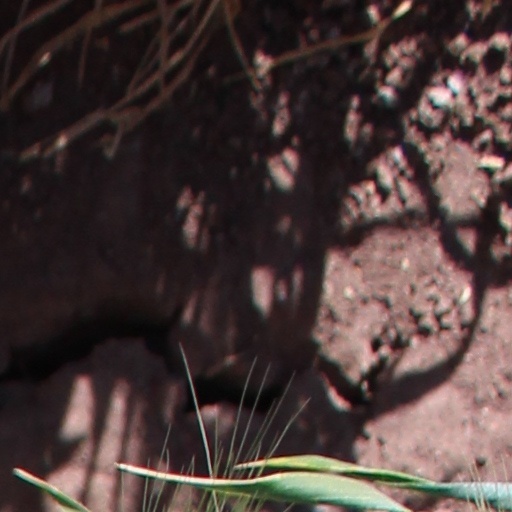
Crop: wheat